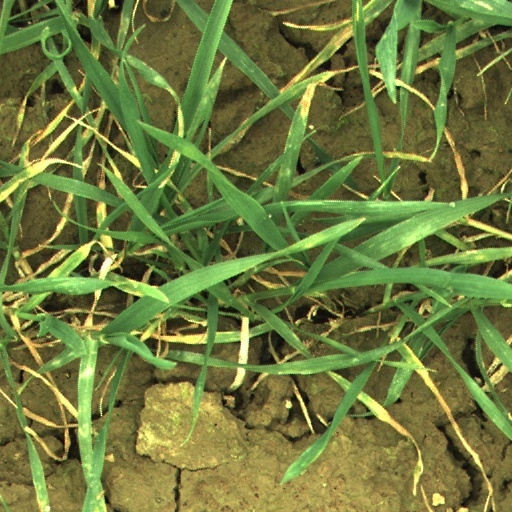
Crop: wheat